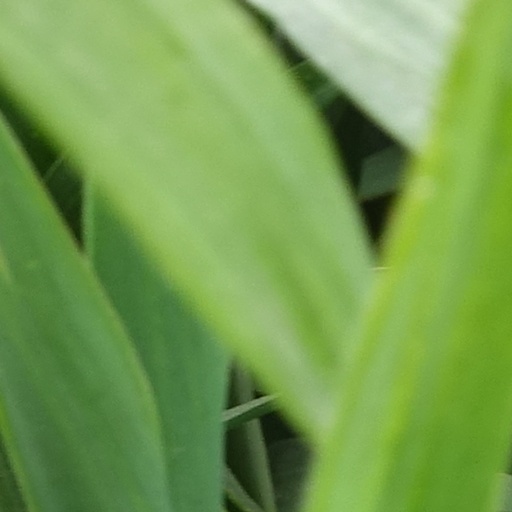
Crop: wheat